Question: Please indicate a possible affordance area of the baseball bat that can be used for holding
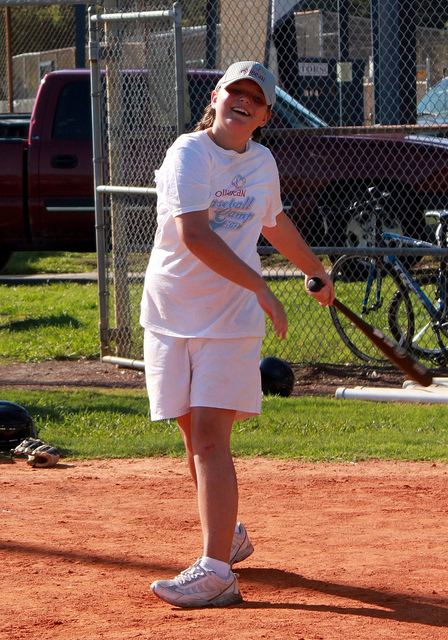
Answer: [306.127, 274.78, 362.012, 332.962]